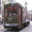
Label: streetcar